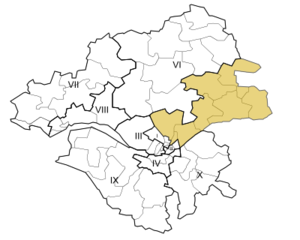
Carte de la cinquième circonscription de la Loire-Atlantique
La cinquième circonscription de la Loire-Atlantique est l'une des dix circonscriptions législatives françaises que compte le département de la Loire-Atlantique.